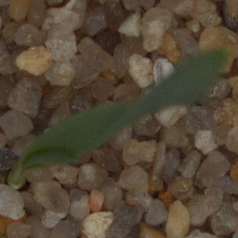
Label: common_wheat